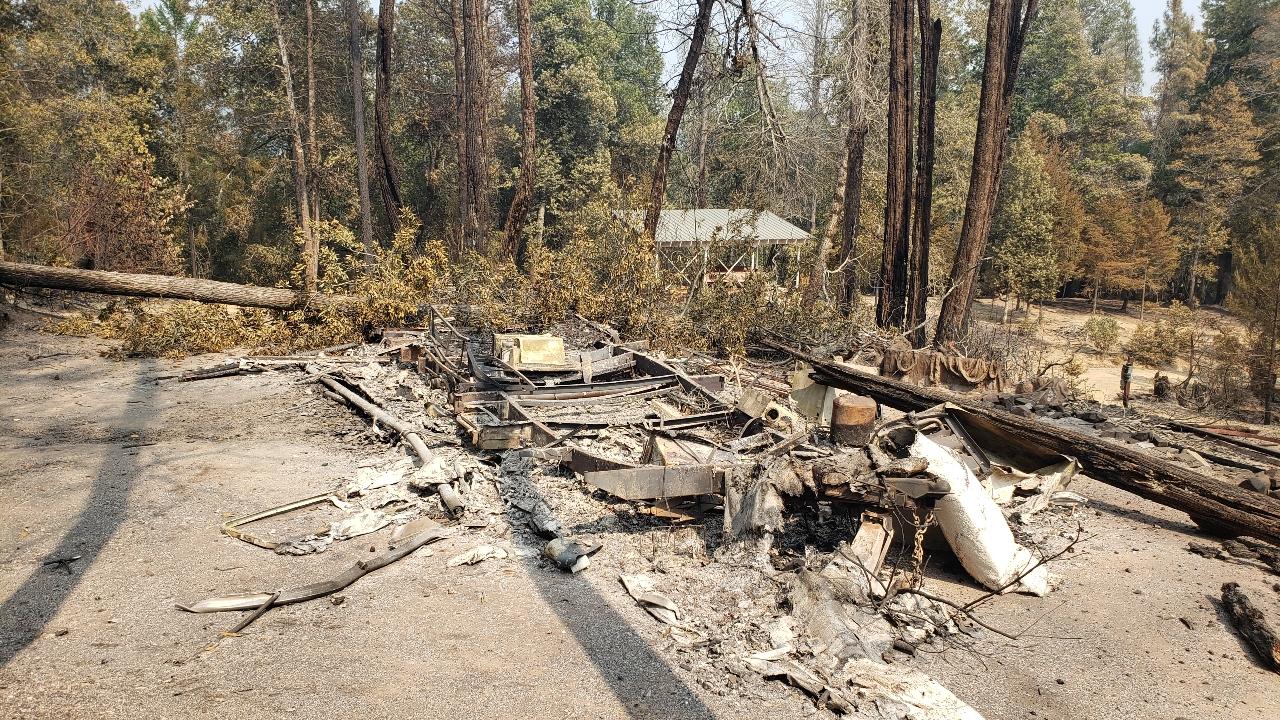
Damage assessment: destroyed